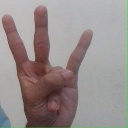
अक्षर: क्ष